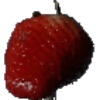
Label: Strawberry 1